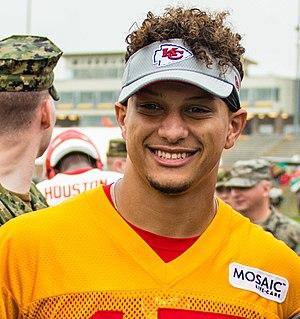
Patrick Lavon Mahomes II, né le 17 septembre 1995 à Tyler, au Texas, est un joueur professionnel américain de football américain. Il évolue au poste de quarterback pour les Chiefs de Kansas City au sein de la National Football League.